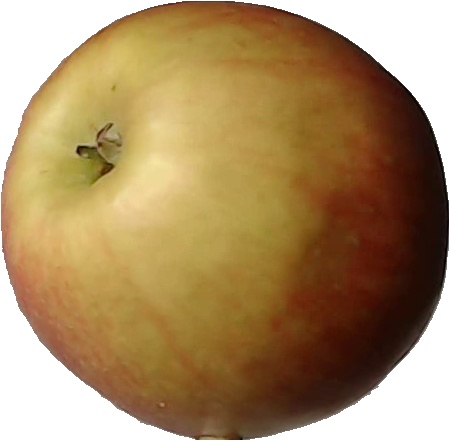
Label: apple_red_2